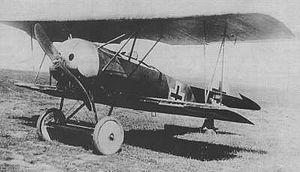
Le Fokker D.VI était un avion de chasse biplan allemand de la Première Guerre mondiale.Il a été construit par les usines Fokker en nombres limités en 1918.